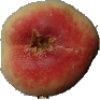
Label: peach_flat